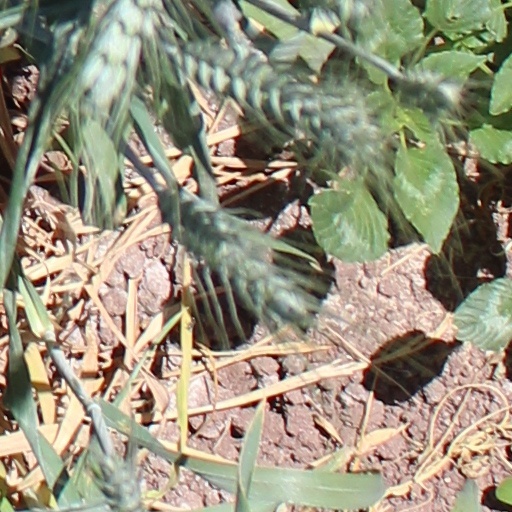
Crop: wheat